Jesse Biddle

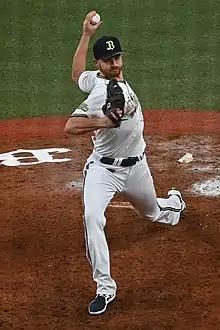
Biddle with the Orix Buffaloes

Jesse Thomas Biddle (born October 22, 1991) is an American former professional baseball pitcher. He was selected in the first round of the 2010 MLB draft by the Philadelphia Phillies and played in Major League Baseball (MLB) for the Atlanta Braves, Seattle Mariners, Texas Rangers, and Cincinnati Reds. He also played in Nippon Professional Baseball (NPB) for the Orix Buffaloes.